La Paz, Baja California Sur

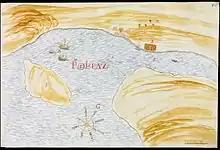
La Paz as an ancient Spanish-built port in 1632

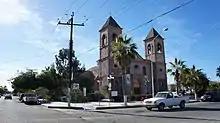
Our Lady of Peace Cathedral, built in 1865

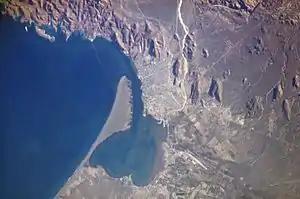
The Bay of La Paz, as seen from the International Space Station. El Mogote peninsula is visible to the center left.

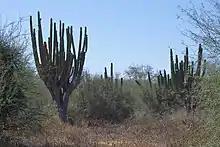
Cardons ("P. pringlei") in La Paz outskirts

The first European known to have landed in Baja California was Fortún Ximénez. In 1533, shortly after the conquest of Tenochtitlan, Hernán Cortés sent two ships, "Concepción", under the command of captain and commander of the expedition, , and "San Lázaro" under Capt. Hernando de Grijalva, to explore the South Seas of the Pacific Ocean. The ships set out 30 November 1533, to travel north along the coast of New Spain from present-day Manzanillo, Colima, in search of two ships that had been lost without a trace on a similar voyage the previous year. By 20 December the ships had separated; "San Lázaro", which had gone ahead, waited three days for "Concepción" and after no sighting of its companion vessel, Capt. Grijalva dedicated himself to exploring the region and discovered the Revillagigedo Islands. On board the "Concepción", Ximénez, the navigator and second in command, led a revolt in which Capt. Becerra was killed in his sleep by Ximénez. Also the crewmen loyal to the murdered captain were attacked and later rebel sailors abandoned both the wounded navigators and the Franciscan friars accompanying the expedition on the coast of present-day Michoacán.